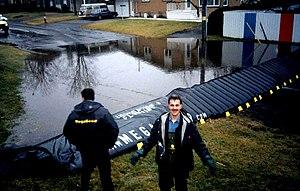
La barrière d’eau Water-Gate est un produit confectionné en toile de polymère qui a pour but de bloquer et contrôler la trajectoire de l’eau afin d'empêcher celle-ci d'atteindre une zone spécifique. Généralement utilisée pour prévenir les inondations, elle permet aussi de créer des batardeaux temporaires, des réserves d'eau pour la lutte incendie en zones rurales, ainsi que le contrôle et la récupération des polluants en situations de déversements toxiques dans des petits cours d'eau.